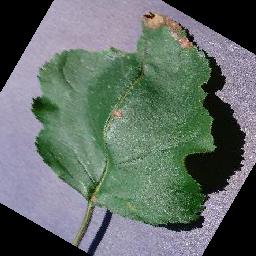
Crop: apple
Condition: black_rot